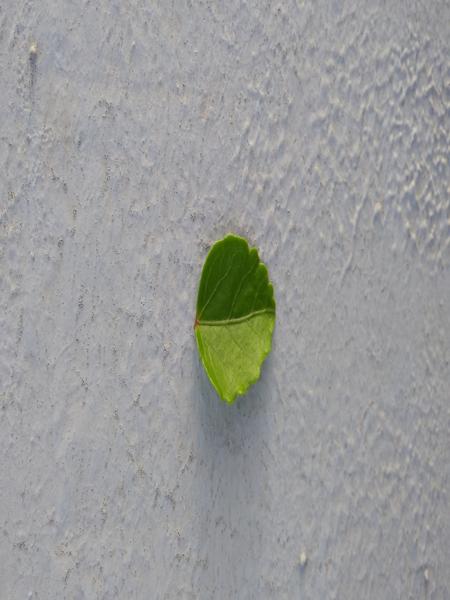
Plant: Hibiscus